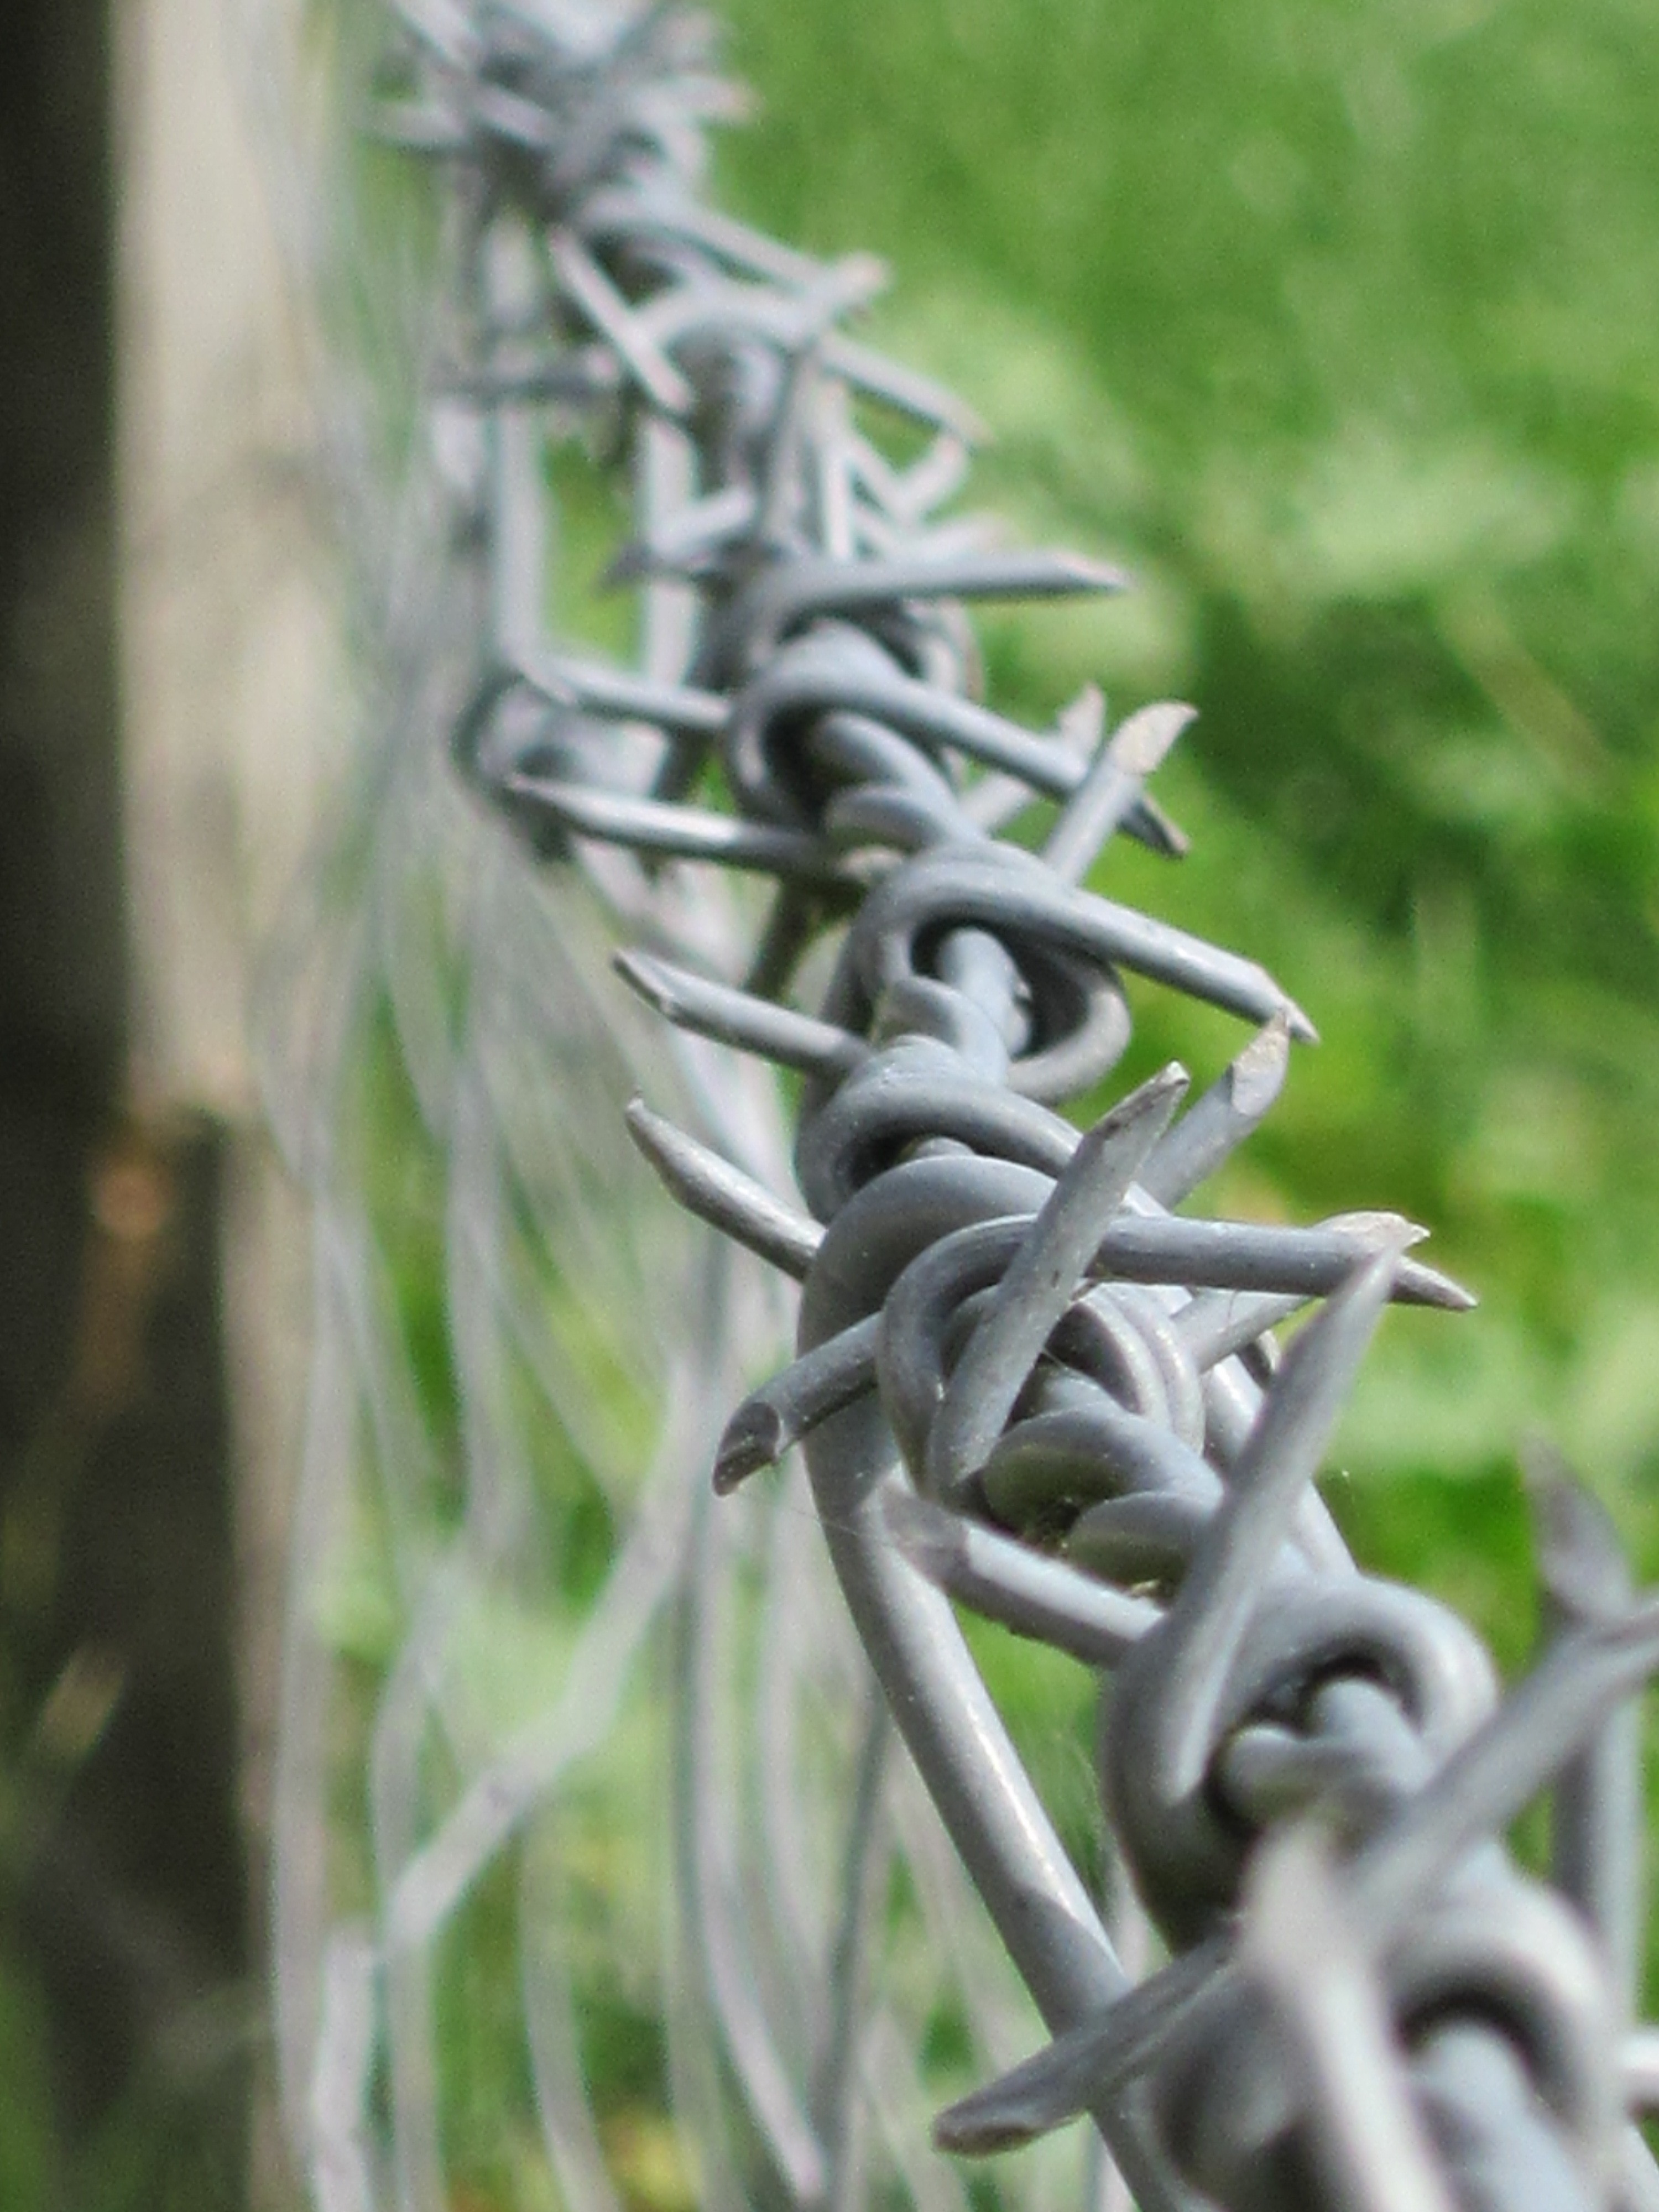
grass, branch, fence, plant, leaf, flower, wire, botany, flora, twig, shrub, barbed, grass family, plant stem, outdoor structure